Sky position (RA, Dec in degrees): 164.738, 1.775
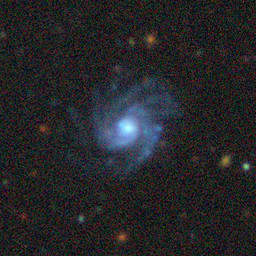
Galaxy morphology: Unbarred Loose Spiral Galaxies